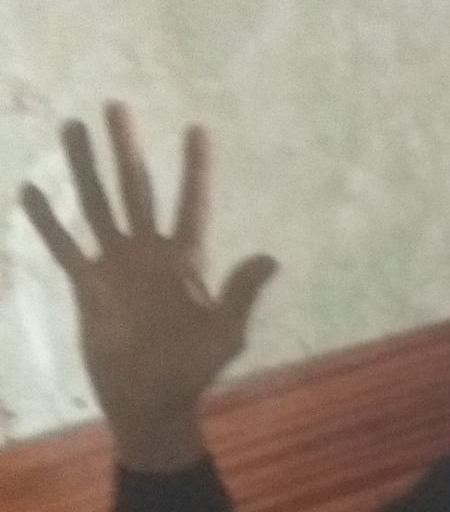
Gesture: palm